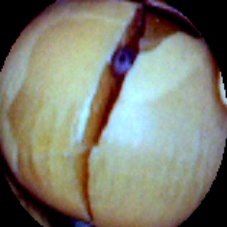
Label: Broken